2023 BAL season

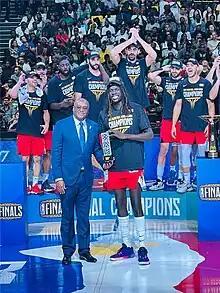
Nuni Omot received the BAL Hakeem Olajuwon Most Valuable Player Award

The winner of the Coach of the Year award was announced on 26 May. The Defensive Player of the Year, Sportsmanship Award and Most Valuable Player were announced on 27 May. The BAL's community service award, the Ubuntu Award, was decided by an online fan vote and the winner was announced on 30 January 2024.